Stockbridge, Edinburgh

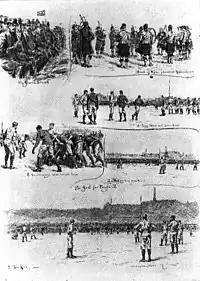
The first ever rugby international (Calcutta Cup match), Raeburn Place, Edinburgh, 1890

The superiority of much of the St Bernard's estate was purchased in the 1790s by Sir Henry Raeburn, who almost immediately began selling it off by feu charters, although he continued to live in St. Bernard's House until his death in 1823. (The house was demolished in 1826 to make way for the east side of Carlton Street.)